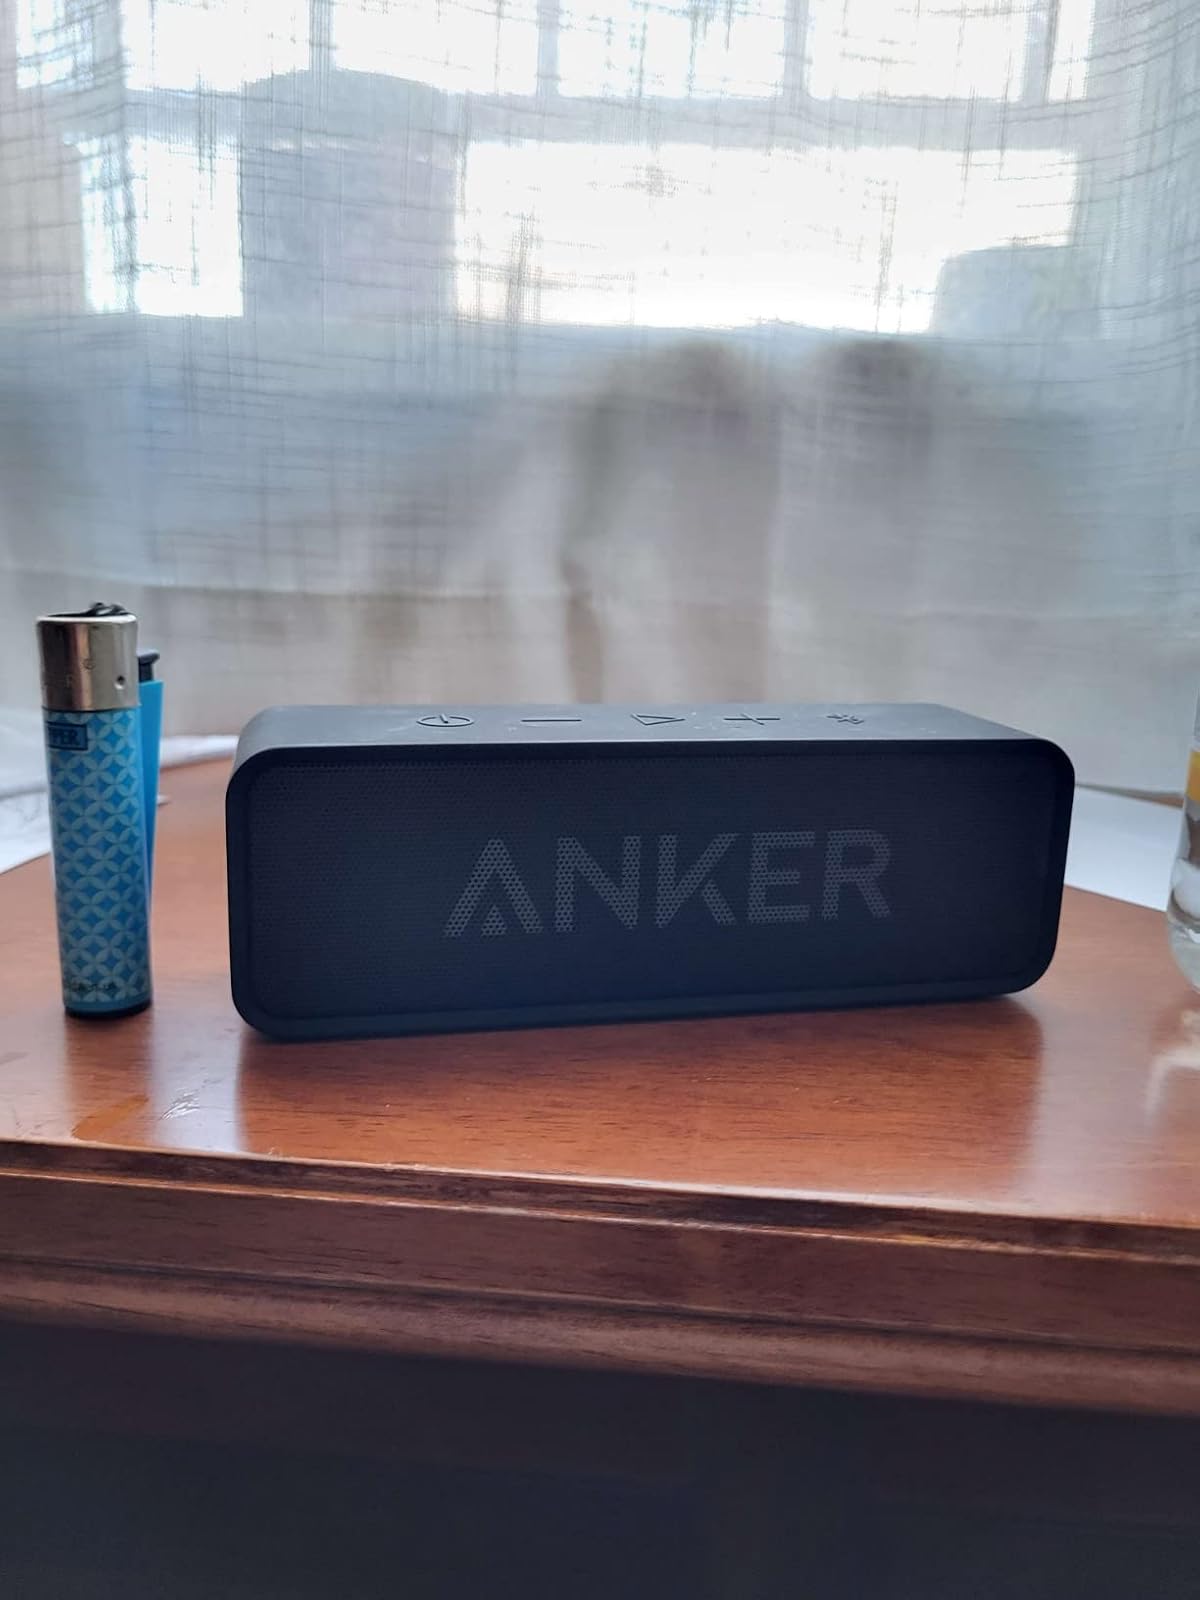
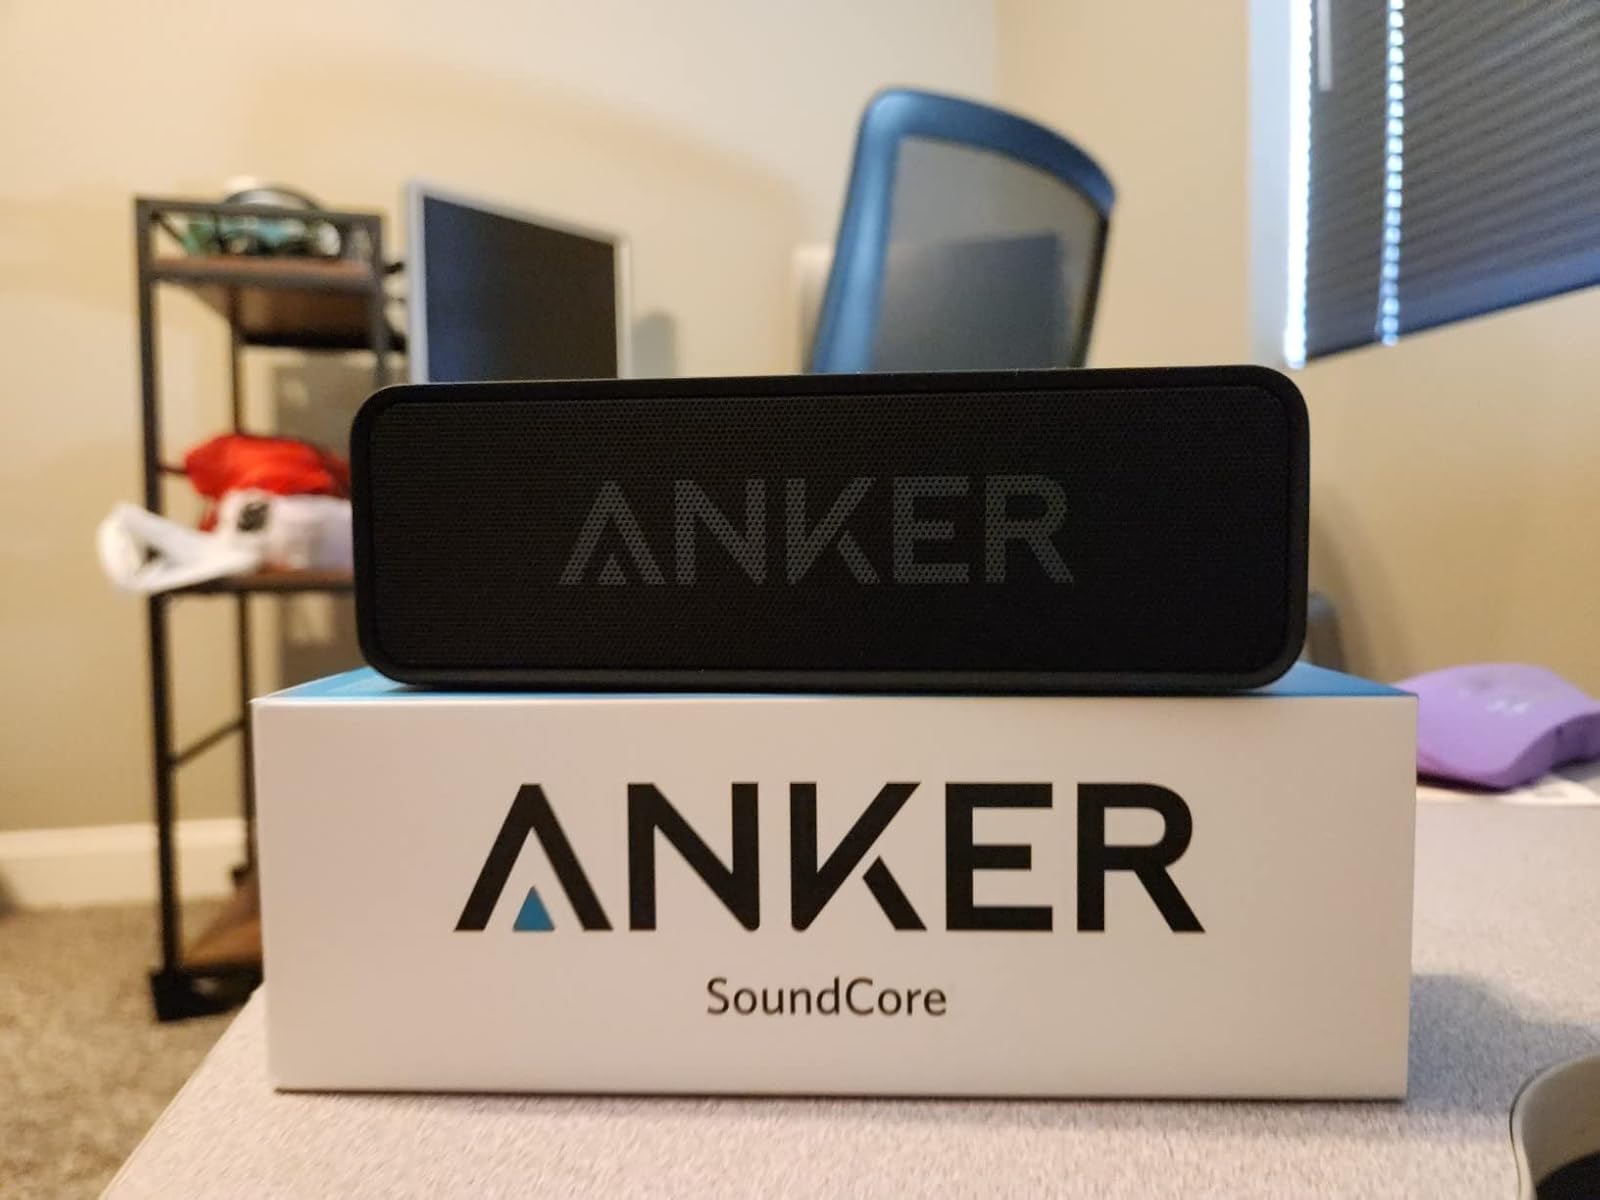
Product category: speaker
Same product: yes